1984 anti-Sikh riots

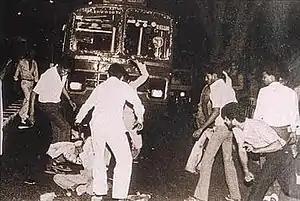
Sikh man surrounded and beaten by a mob

The 1984 anti-Sikh riots, also known as the 1984 Sikh massacre, were a series of organised pogroms against Sikhs in India following the assassination of Indira Gandhi by her Sikh bodyguards. Government estimates were that about 2,800 Sikhs were killed in Delhi and 3,350 nationwide, whilst other sources estimate the number of deaths at about 8,000–17,000.